Redmi Note 5

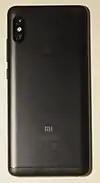
The back of the Redmi Note 5 in black

The front is made of Corning Gorilla Glass, while the casing is made of aluminum with plastic stripes on top and bottom.